1928 Tour de France, Stage 1 to Stage 11

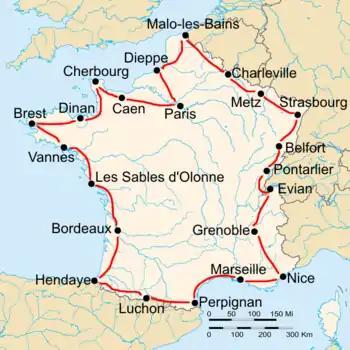
Route of the 1928 Tour de France

The 1928 Tour de France was the 22nd edition of the Tour de France, one of cycling's Grand Tours. The Tour began in Paris with a team time trial on 17 June, and Stage 11 occurred on 30 June with a flat stage to Marseille. The race finished in Paris on 15 July.